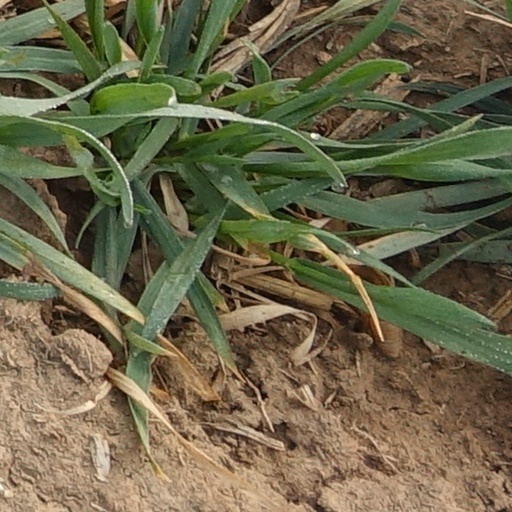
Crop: wheat